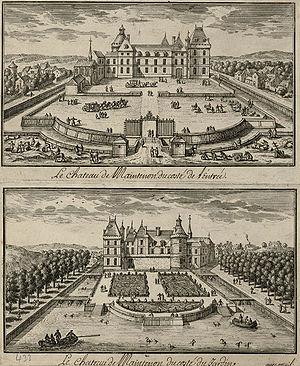
Le Château de Maintenon du costé de l'Entrée et Le Château de Maintenon du costé du Jardin, Eure-et-Loir, France.
Le château de Maintenon est situé au bord de l'Eure, dans la commune française de Maintenon en Eure-et-Loir.